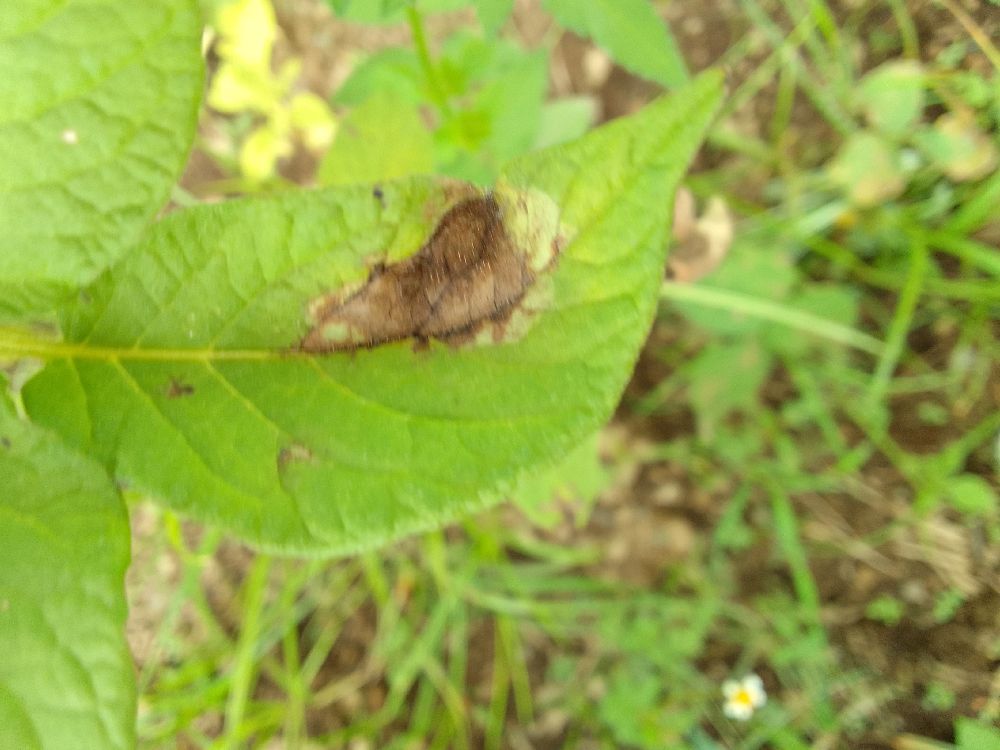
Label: Late blight